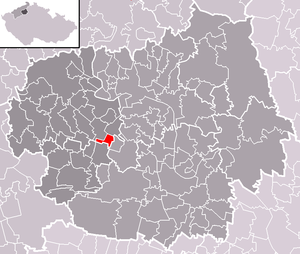
Vrbičany est une commune du district de Litoměřice, dans la région d'Ústí nad Labem, en Tchéquie. Sa population s'élevait à 306 habitants en 2018.